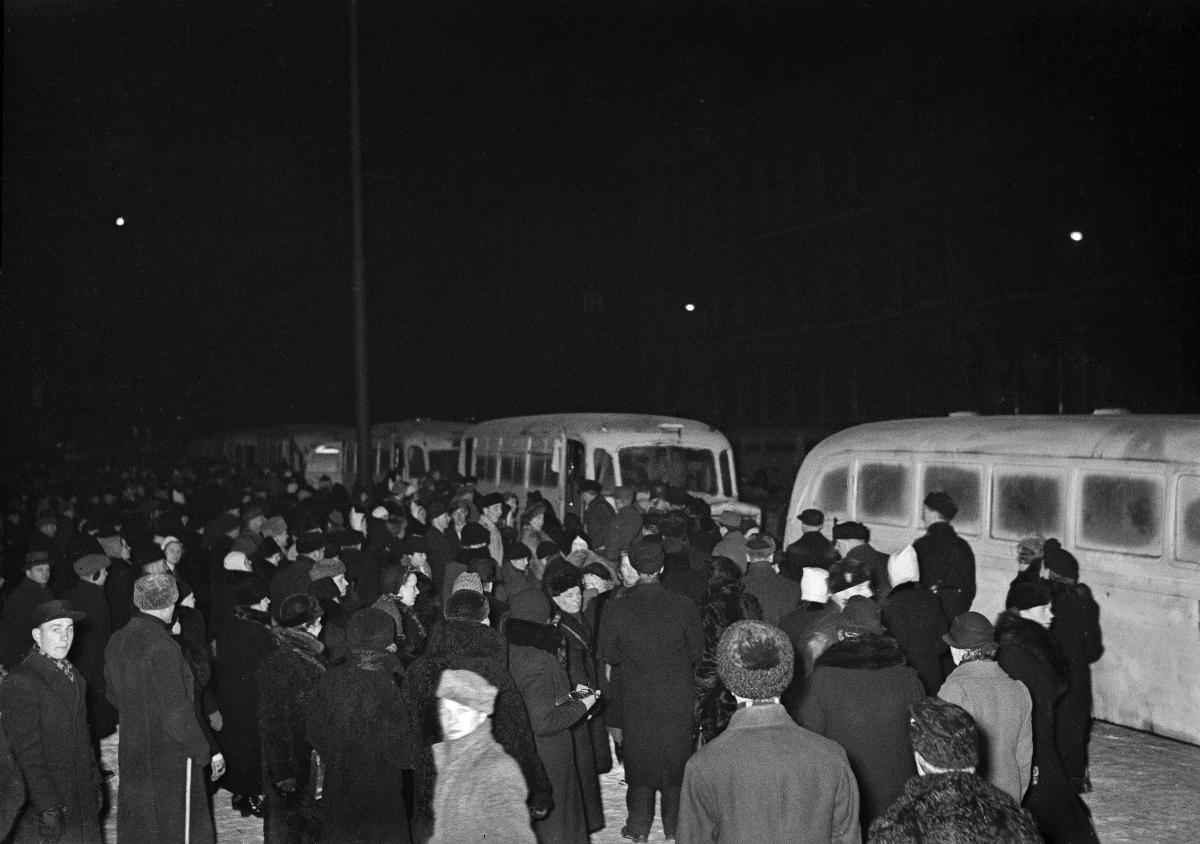
Evakuoidut saapuvat Helsinkiin
Evakuerade anländer till Helsingfors; Evacuees arrive in Helsinki
sisällön kuvaus: Evakuoidut saapuvat itäraja-alueilta Helsinkiin 19.3.1940. content description: Evacuees from the eastern border areas arrive in Helsinki 19.3.1940. innehållsbeskrivning: Evakuerade anländer från de östra gränstrakterna till Helsingfors 19.3.1940.
Kuvaaja: Sundström, Hugo, kuvaaja epävarma
Vuosi: 1940
Paikka: Suomi, Uusimaa, Helsinki
Aiheet: HBL; sodat; linja-autot; kaupungit; war; buses; cities; city; krig; bussar; städer